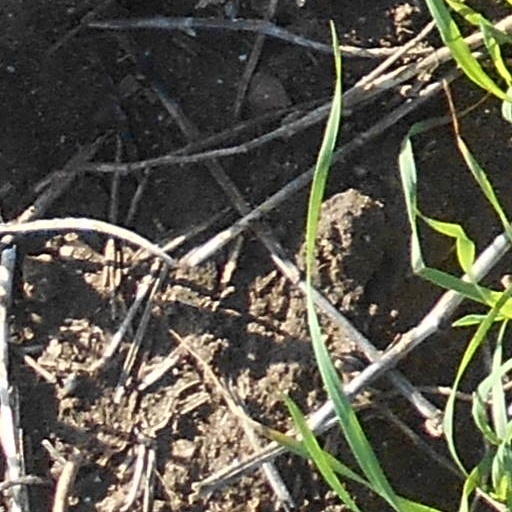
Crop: wheat